FN P90

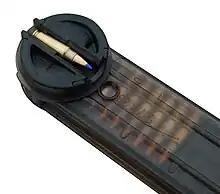
The P90 magazine feed lips

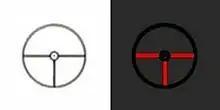

Particularly significant to the design of the P90 is the small-caliber, high-velocity bottlenecked cartridge it uses. The 5.7×28mm cartridge was created by FN Herstal in response to a NATO requirement that called for a replacement for the 9×19mm Parabellum cartridge, which is commonly used in pistols and submachine guns. The 5.7×28mm cartridge weighs 6.0 g (93 grains)—roughly half as much as a typical 9×19mm cartridge—allowing the same number of rounds to be carried for less weight, or allowing more rounds to be carried for the same weight. Since the 5.7×28mm cartridge has a relatively small diameter, an unusually high number of cartridges can be contained in a magazine. The cartridge has a loud report and produces considerable muzzle flash (when fired from a pistol), but it produces roughly 30 percent less recoil than the 9×19mm cartridge, improving controllability. Due to its high velocity, the 5.7×28mm exhibits an exceptionally flat trajectory, compared to typical pistol ammunition.